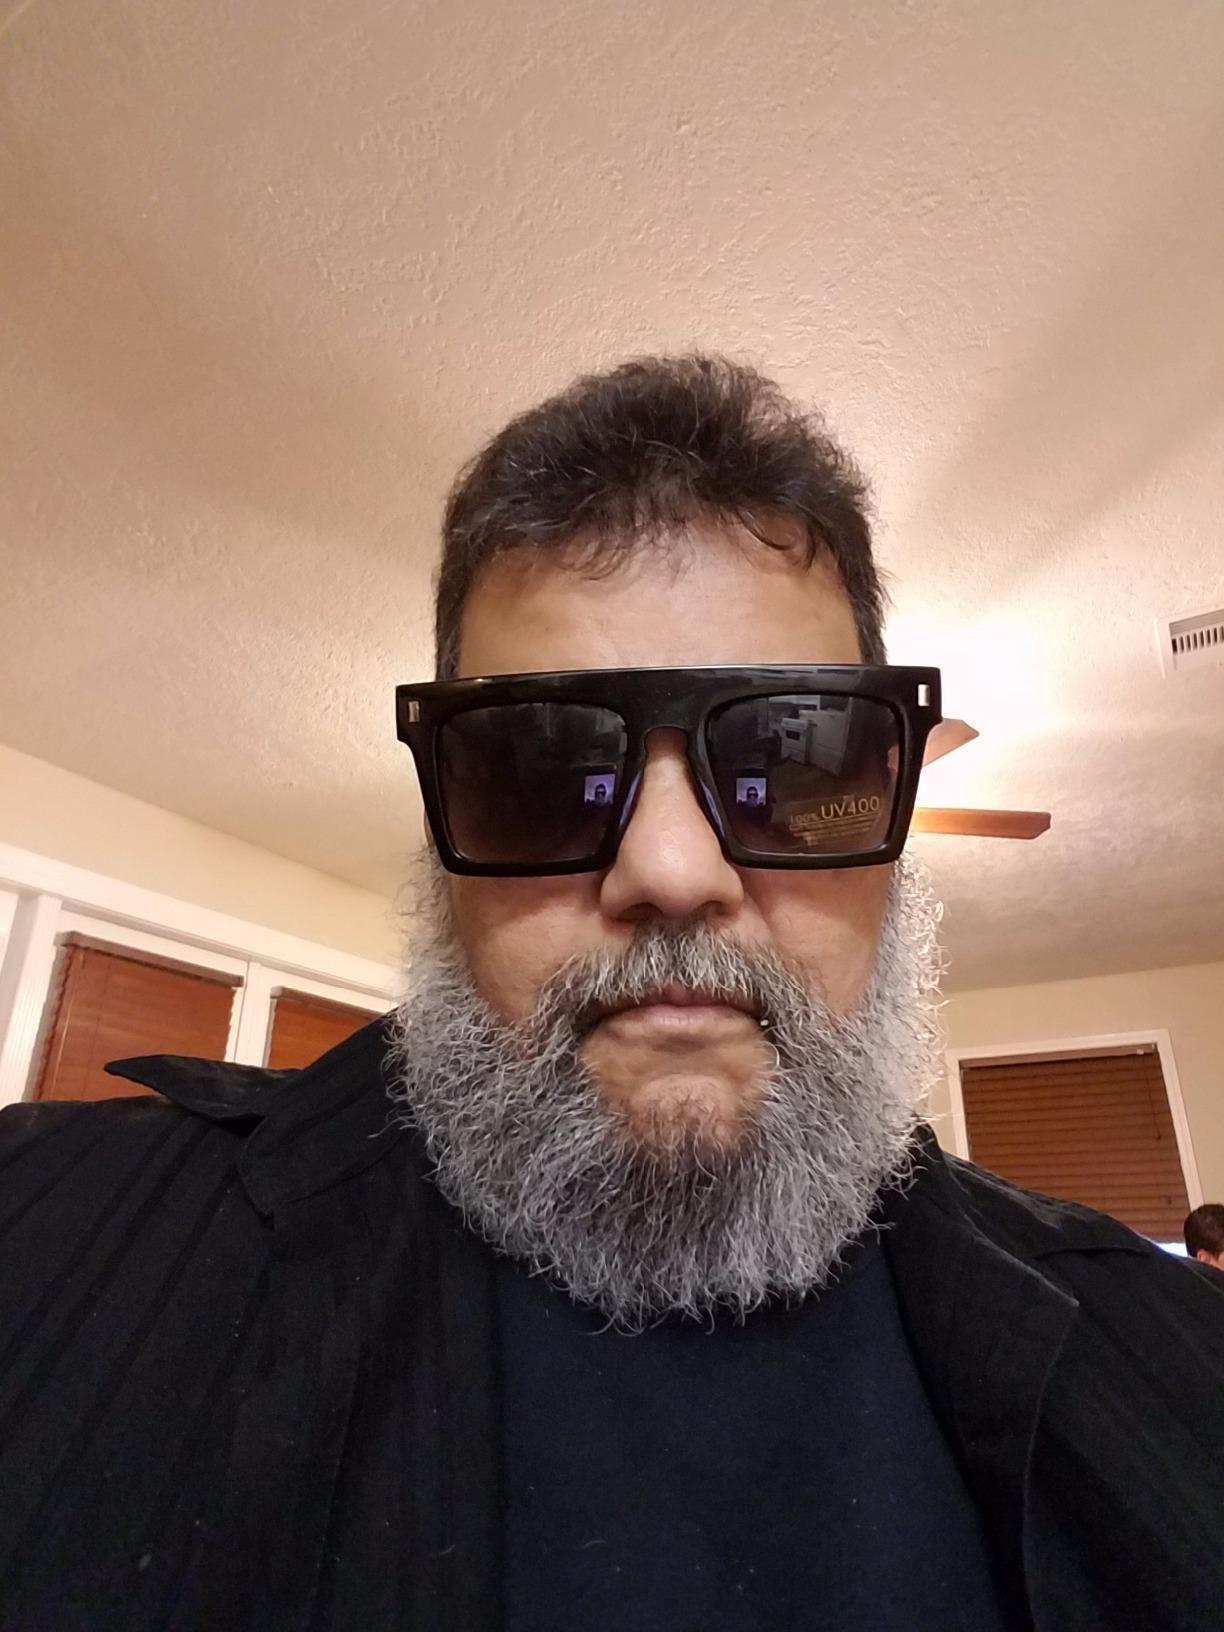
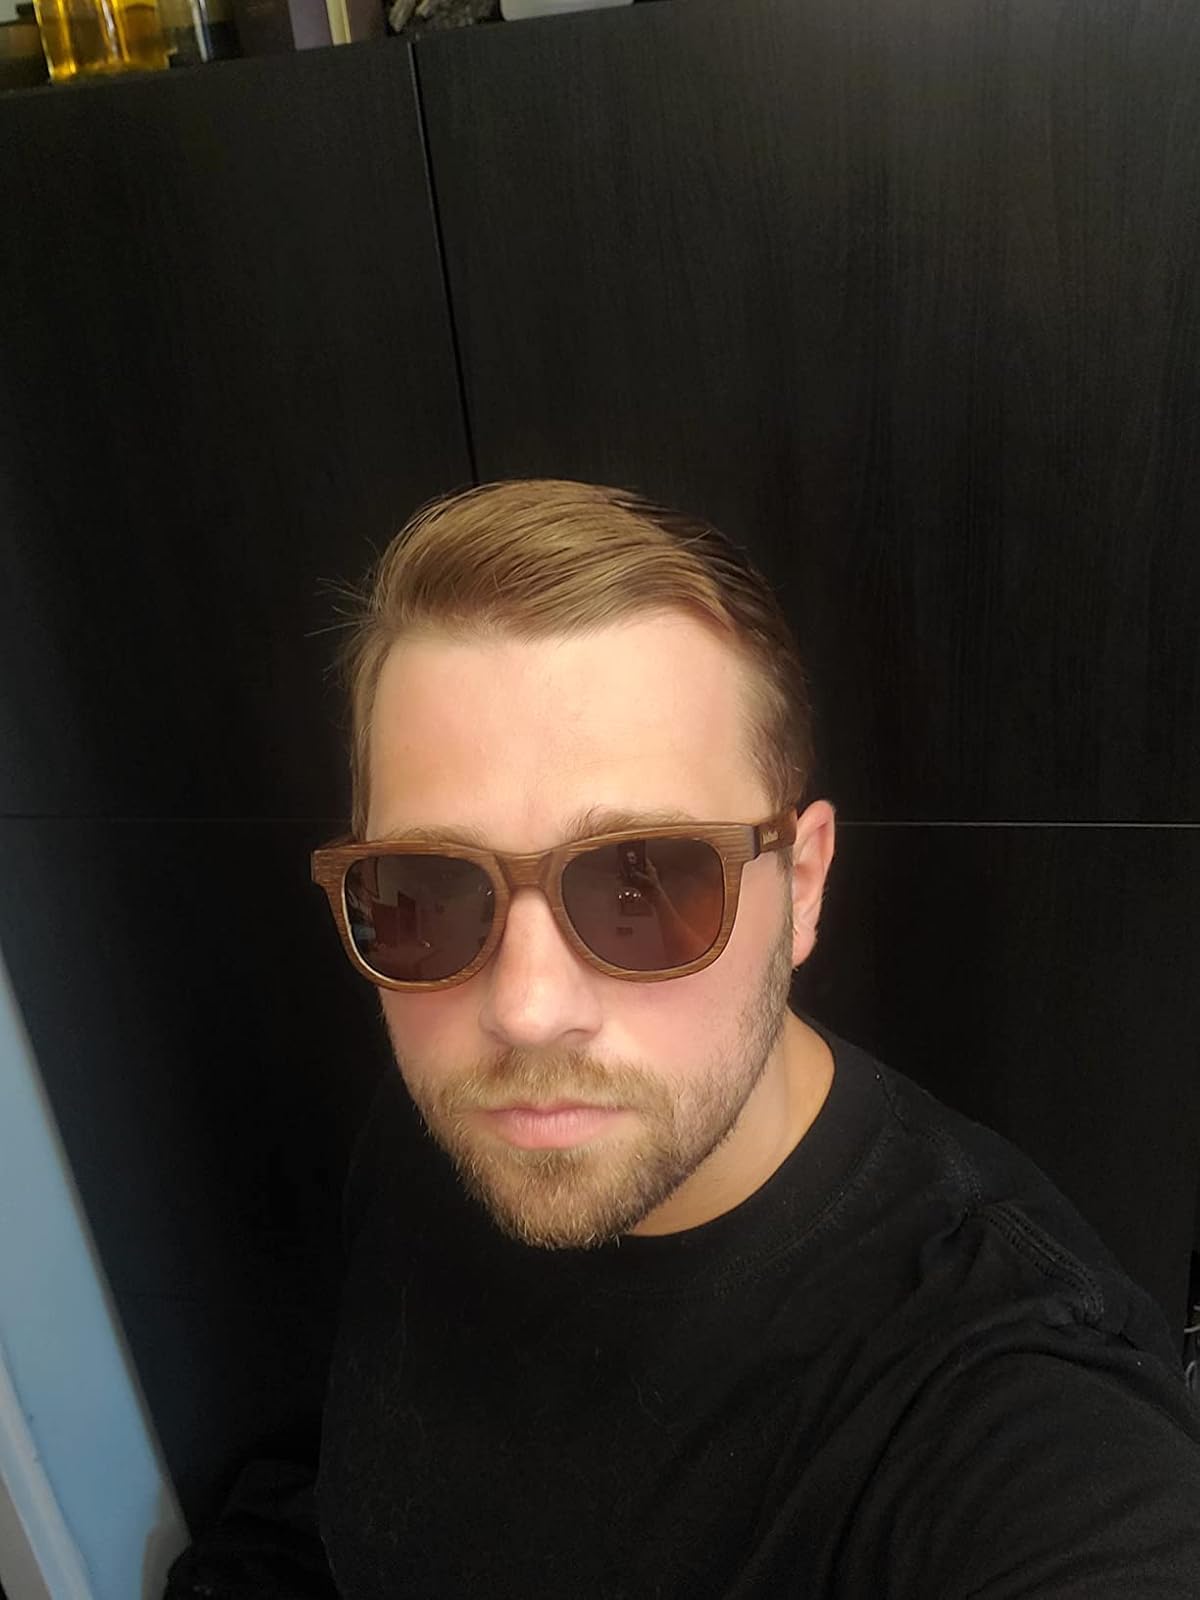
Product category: accessories_sunglasses
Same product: no